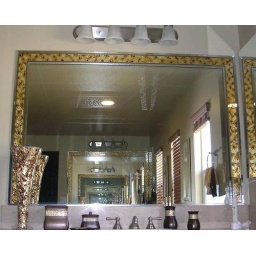
Custom designed, etched glass carved mirror by Sans Soucie.